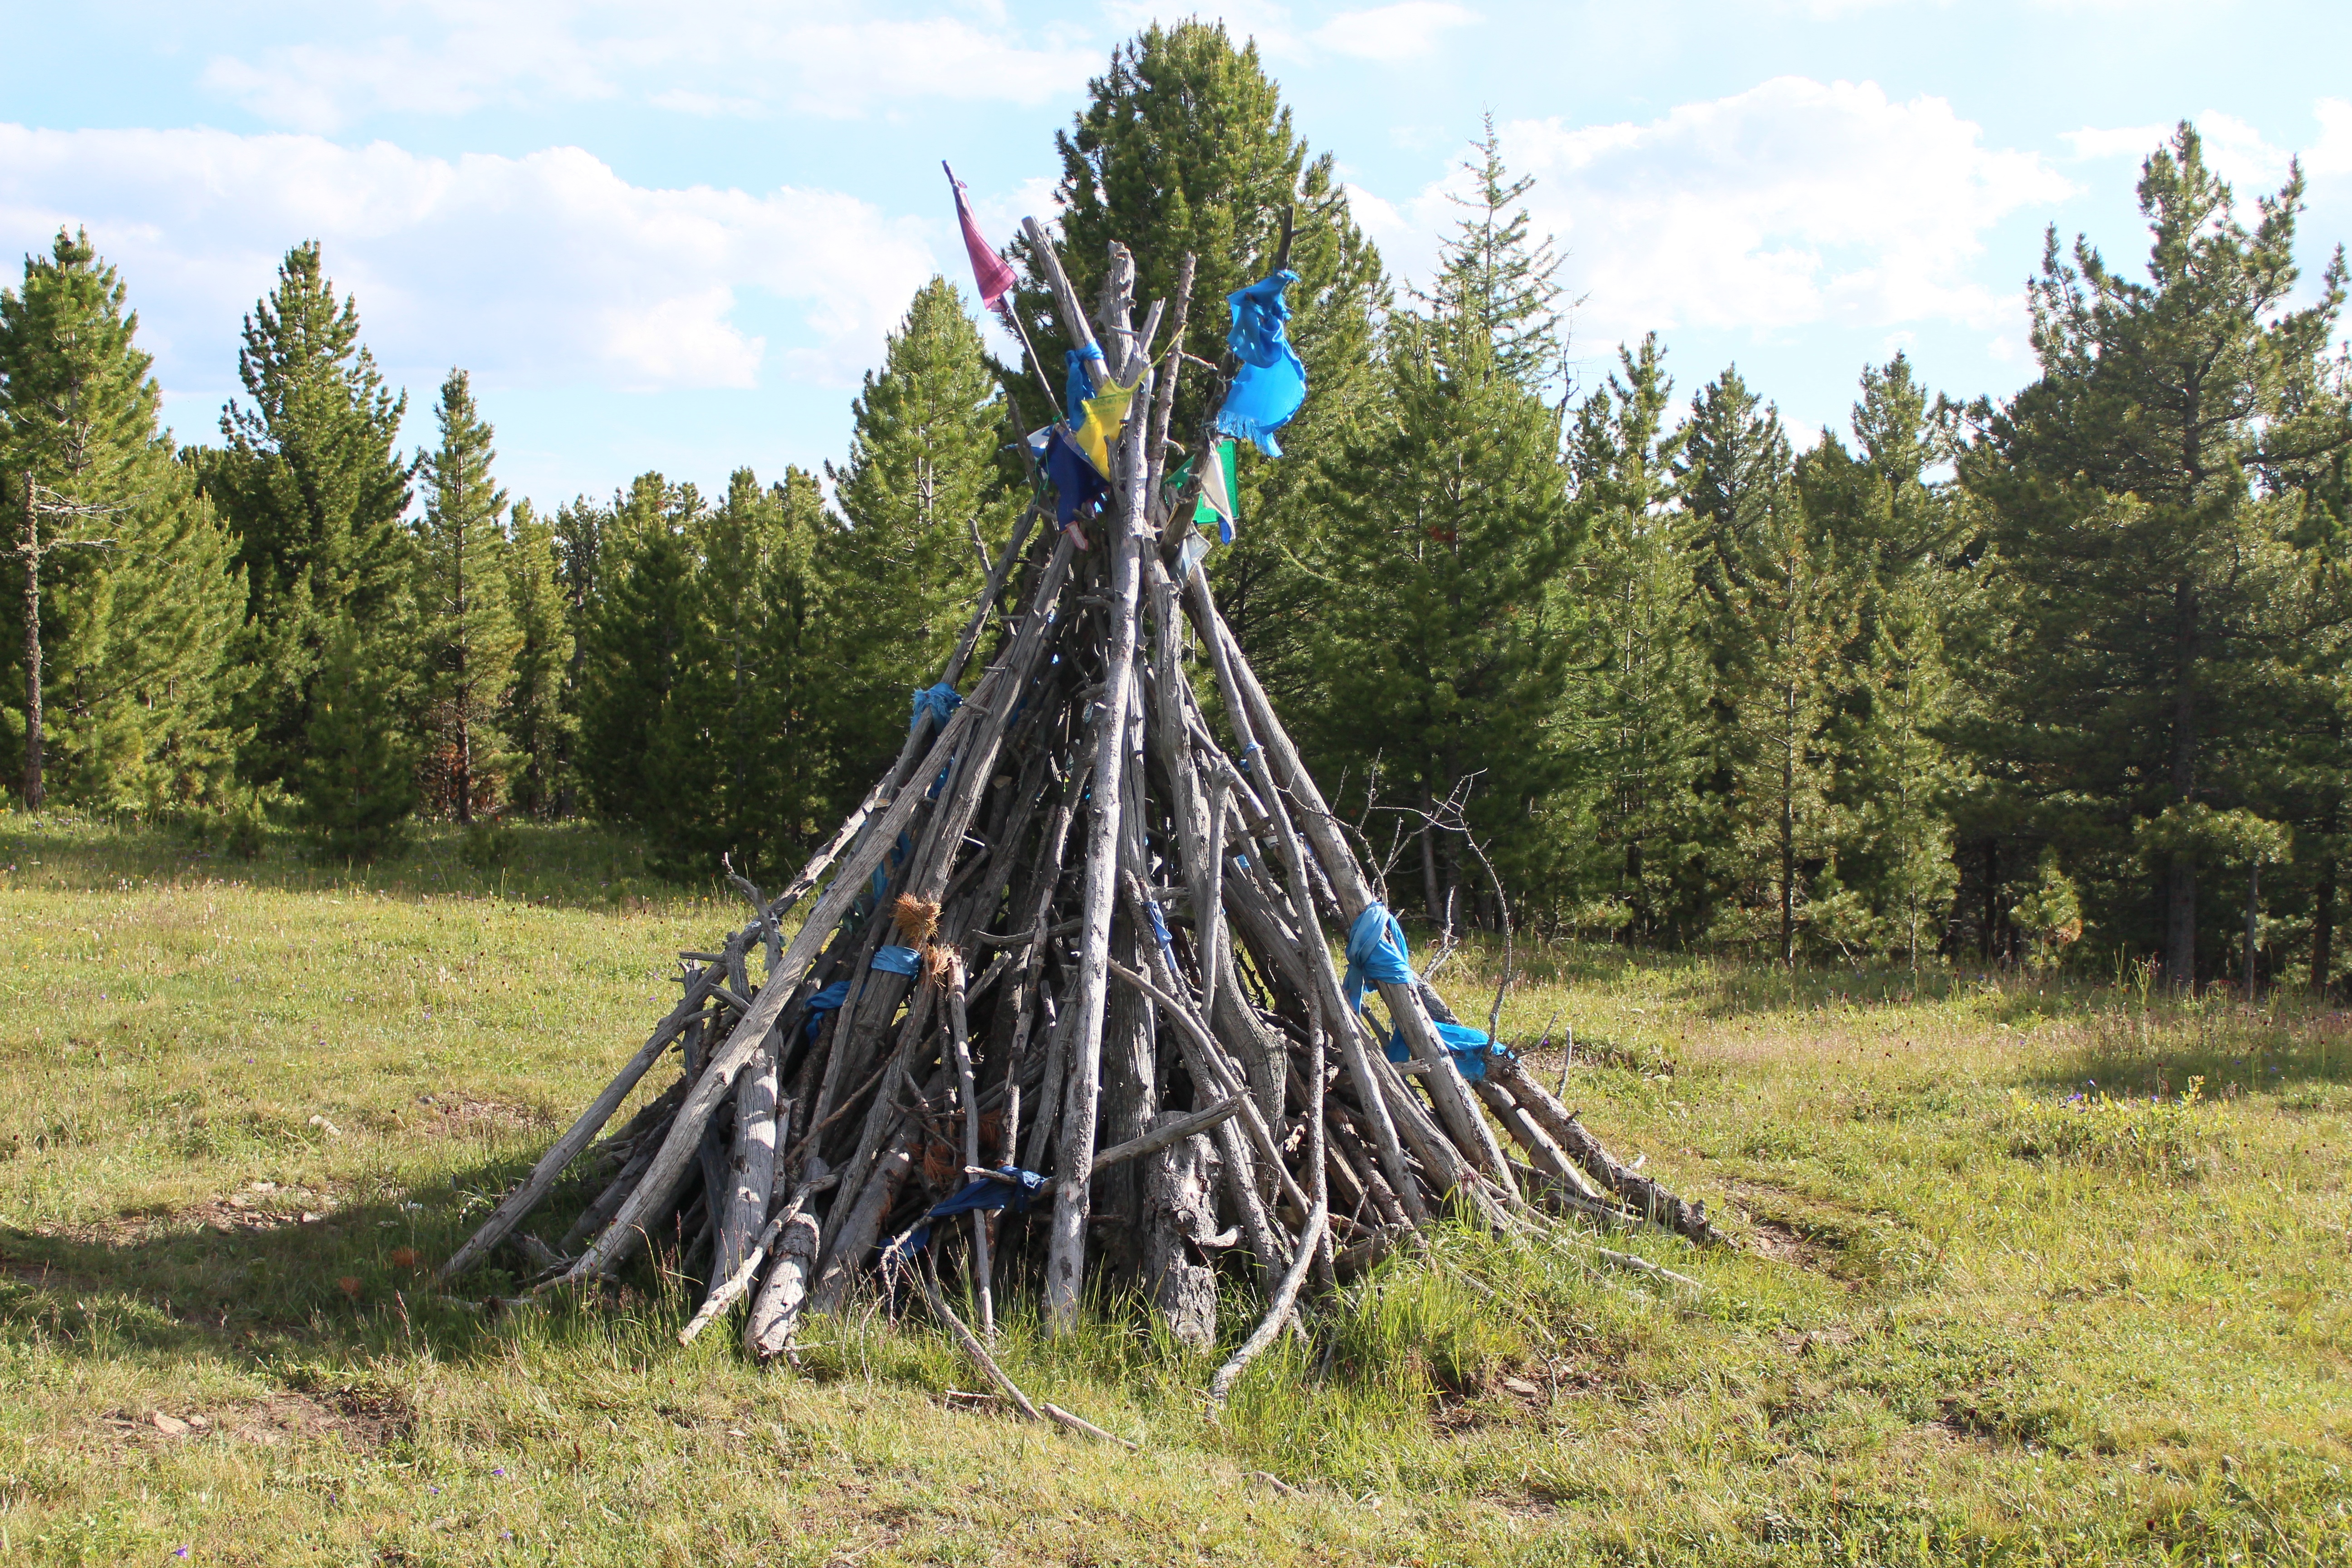
tree, forest, grass, plant, pole, woody plant, temperate coniferous forest